Ahr

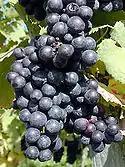
"Spätburgunder" grapes

The Ahr is well known for the many vineyards that grace the hillsides downstream of the village of Altenahr. The small Ahr wine region is nevertheless the largest contiguous red wine-growing area in Germany, noted especially for wines made from the Spätburgunder ("Pinot noir") grape. The Red Wine Trail runs through the southern slopes of the lower Ahr Valley, passing "inter alia" the former government bunker.